Alaska Taufa

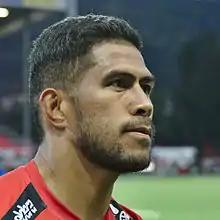

Alaska Taufa (born 24 July 1983) is a Tongan rugby union footballer. His usual position is on the wing. He was part of the Tongan squad at the 2011 Rugby World Cup where he played in one match. He has also signed with French club Oyonnax for the 2015 season. He is the son of Alasika Taufa, who was also a Tongan international in the 1995 Rugby World Cup.